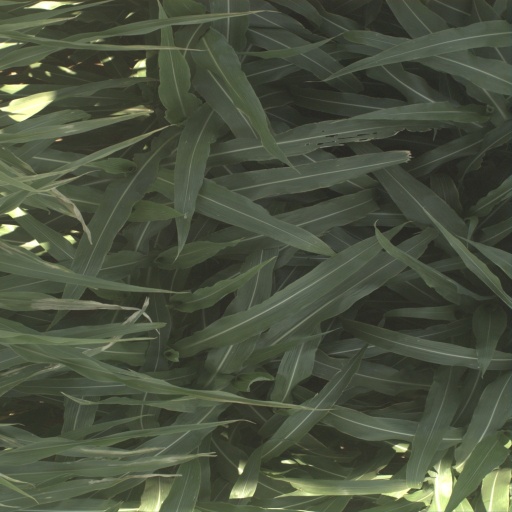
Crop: sorghum